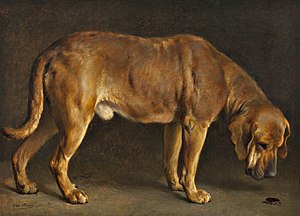
Broholmer / Udseende, anatomi og fysik
Otto Bache, En broholmerhund ser på en eghjort, 1871, Nivaagaards Malerisamling.
En broholmer er en hunderace af typen mastiff. Broholmeren er en meget gammel hunderace, navnet er opkaldt efter herregården Broholm i Gudme.